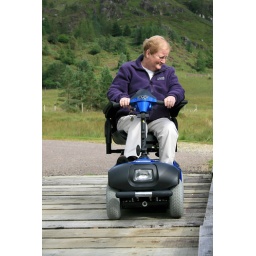
Mum looking for fish in the river